Robocasting

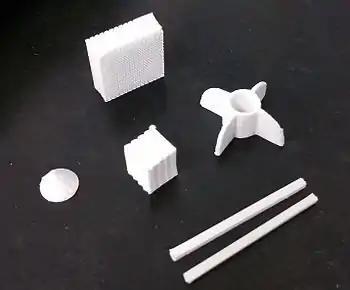
An array of simple alumina geometries created by robocasting.

The technique can produce non-dense ceramic bodies which can be fragile and must be sintered before they can be used for most applications, analogous to a wet clay ceramic pot before being fired. A wide variety of different geometries can be formed from the technique, from solid monolithic parts to intricate microscale "scaffolds", and tailored composite materials. A heavily-researched application for robocasting is in the production of biologically compatible tissue implants. "Woodpile" stacked lattice structures can be formed quite easily which allow bone and other tissues in the human body to grow and eventually replace the transplant. With various medical scanning techniques the precise shape of the missing tissue was established and input into 3D modelling software and printed. Calcium phosphate glasses and hydroxyapatite have been extensively explored as candidate materials due to their biocompatibility and structural similarity to bone.